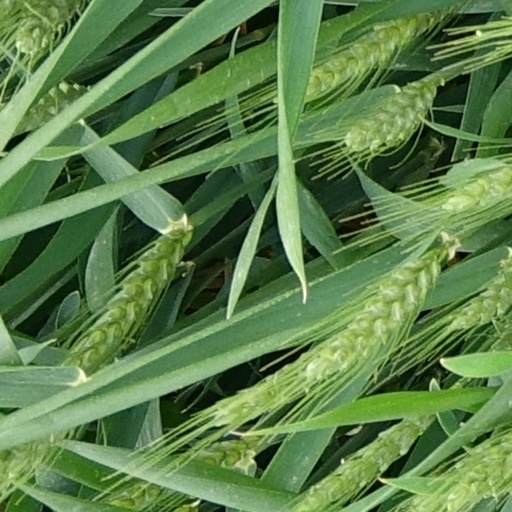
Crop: wheat